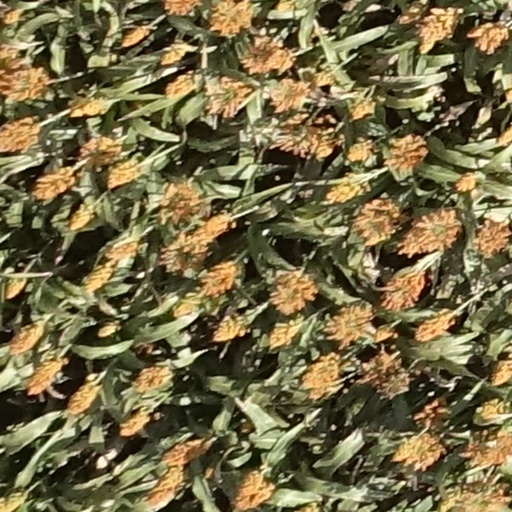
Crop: sorghum